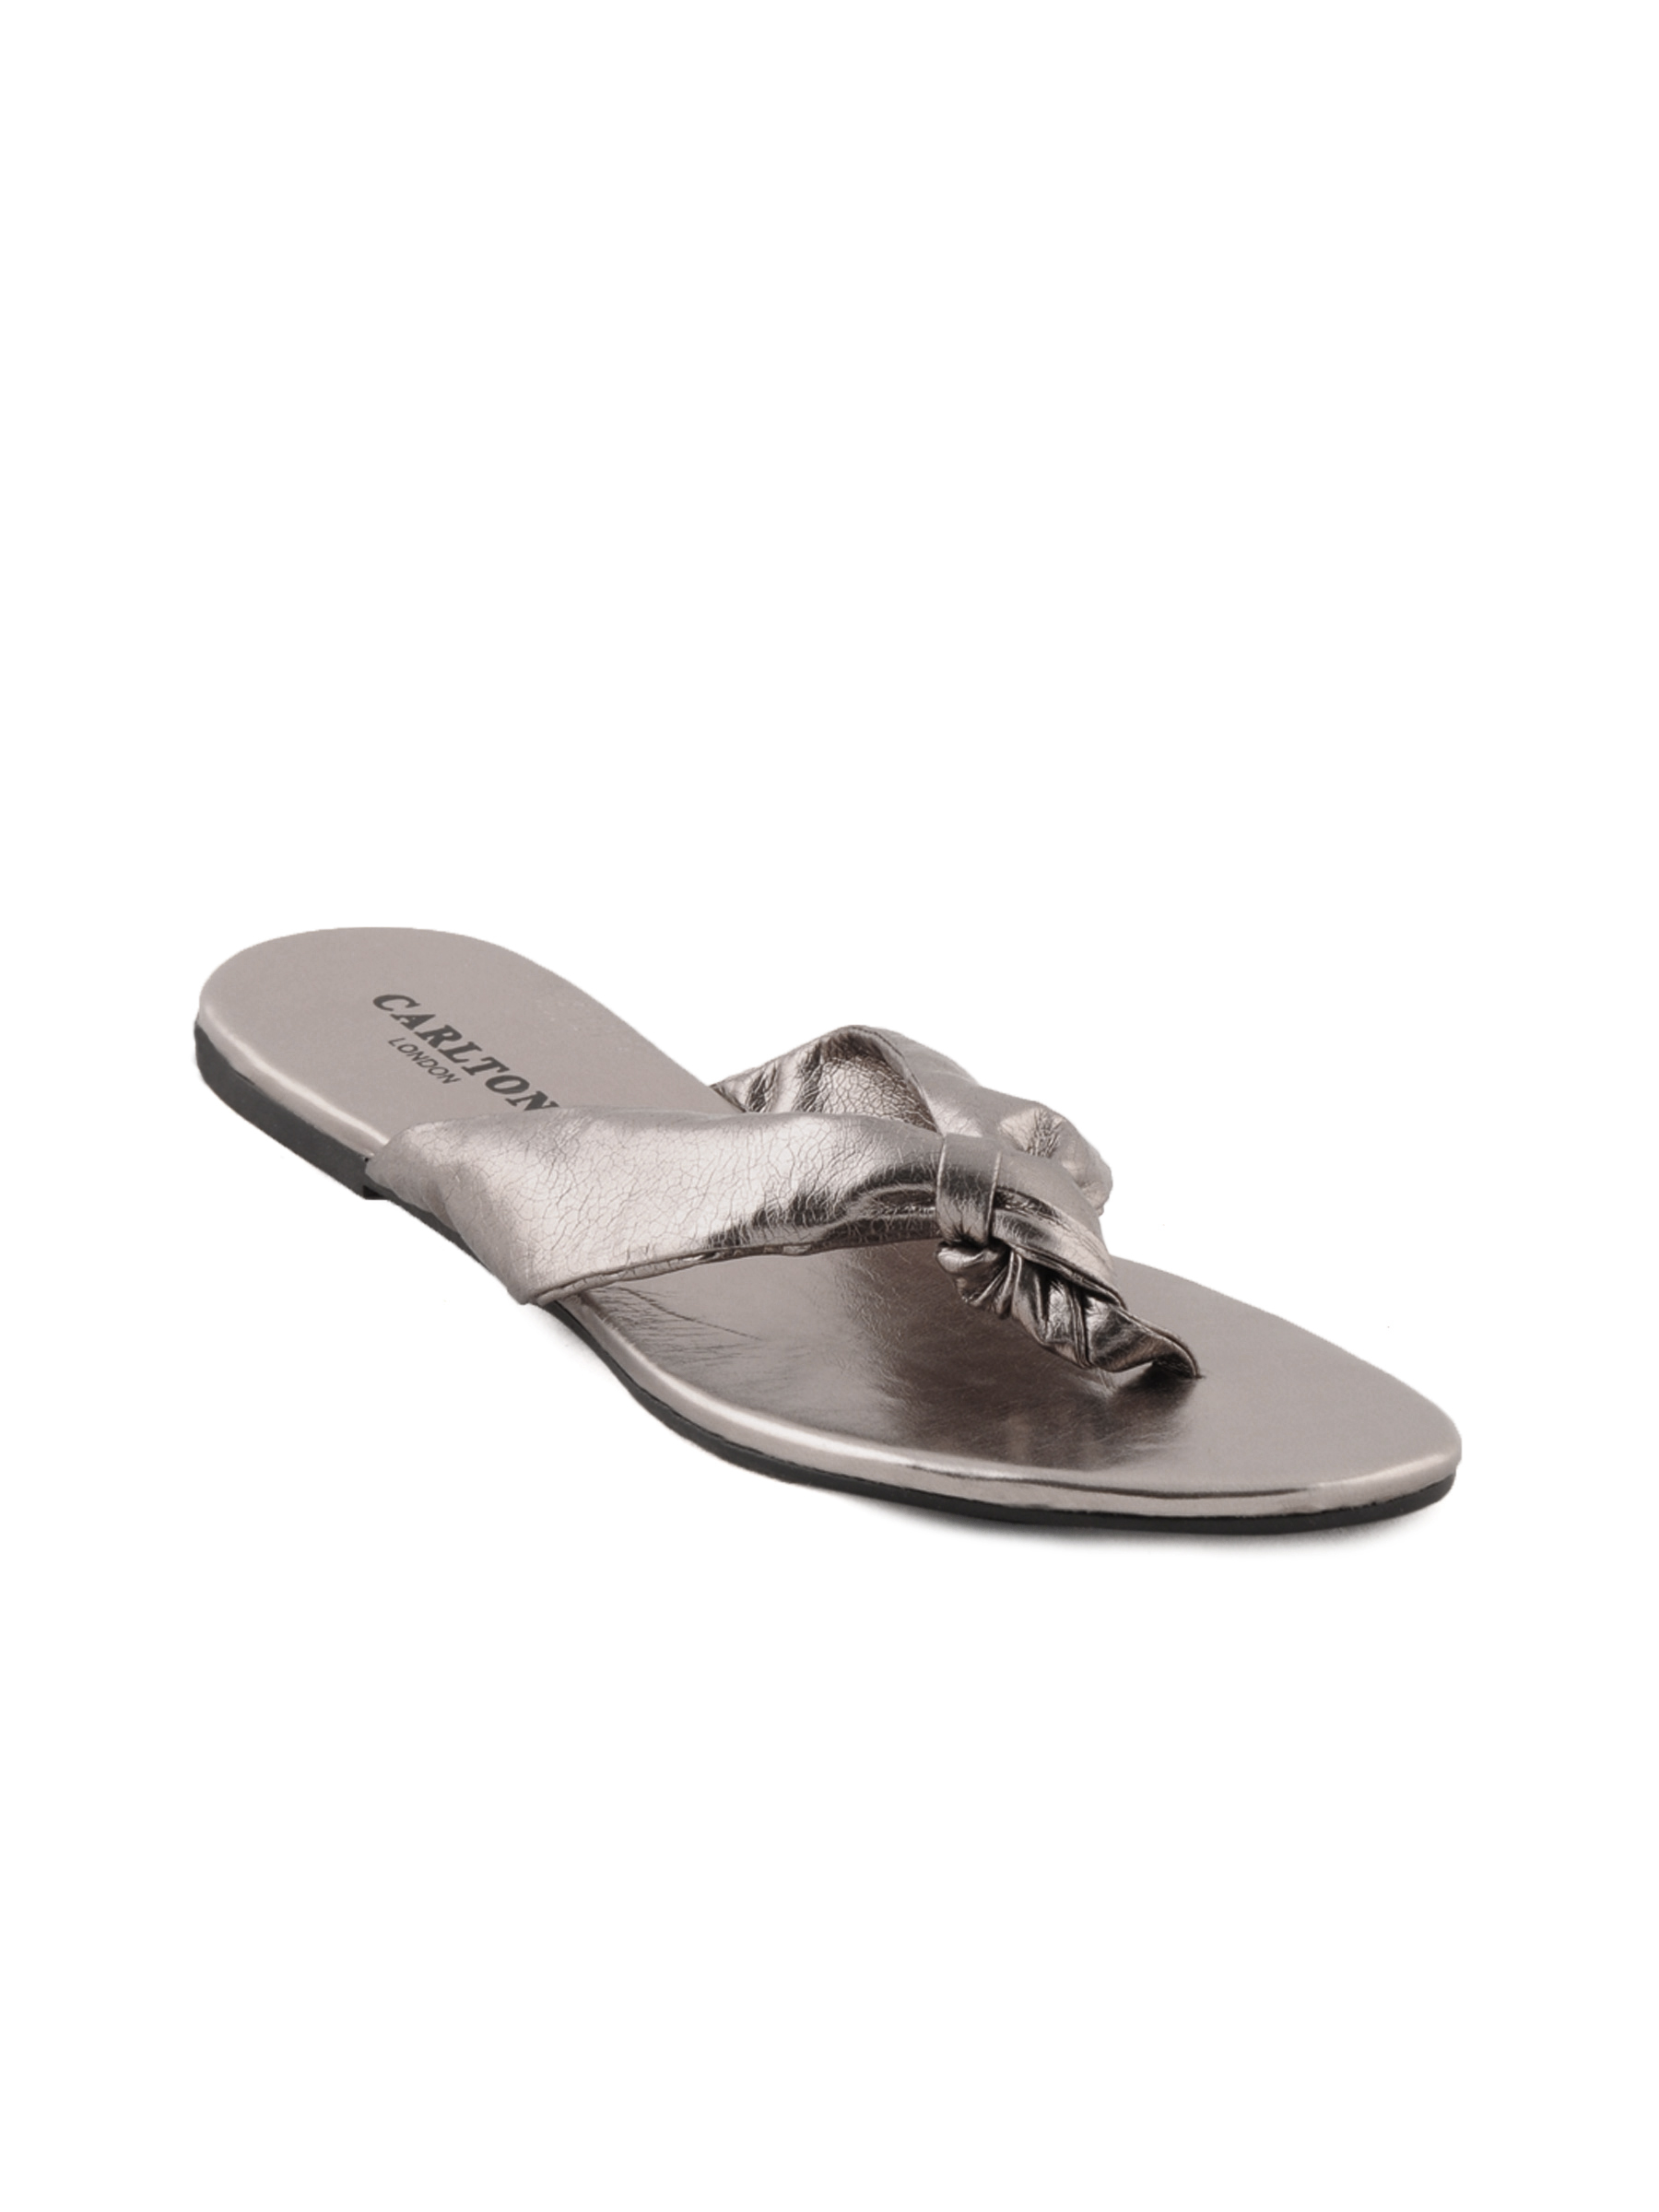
Carlton London Women Casual Silver Flats
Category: Footwear / Shoes / Heels
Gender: Women
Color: Silver
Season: Fall 2011
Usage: Casual